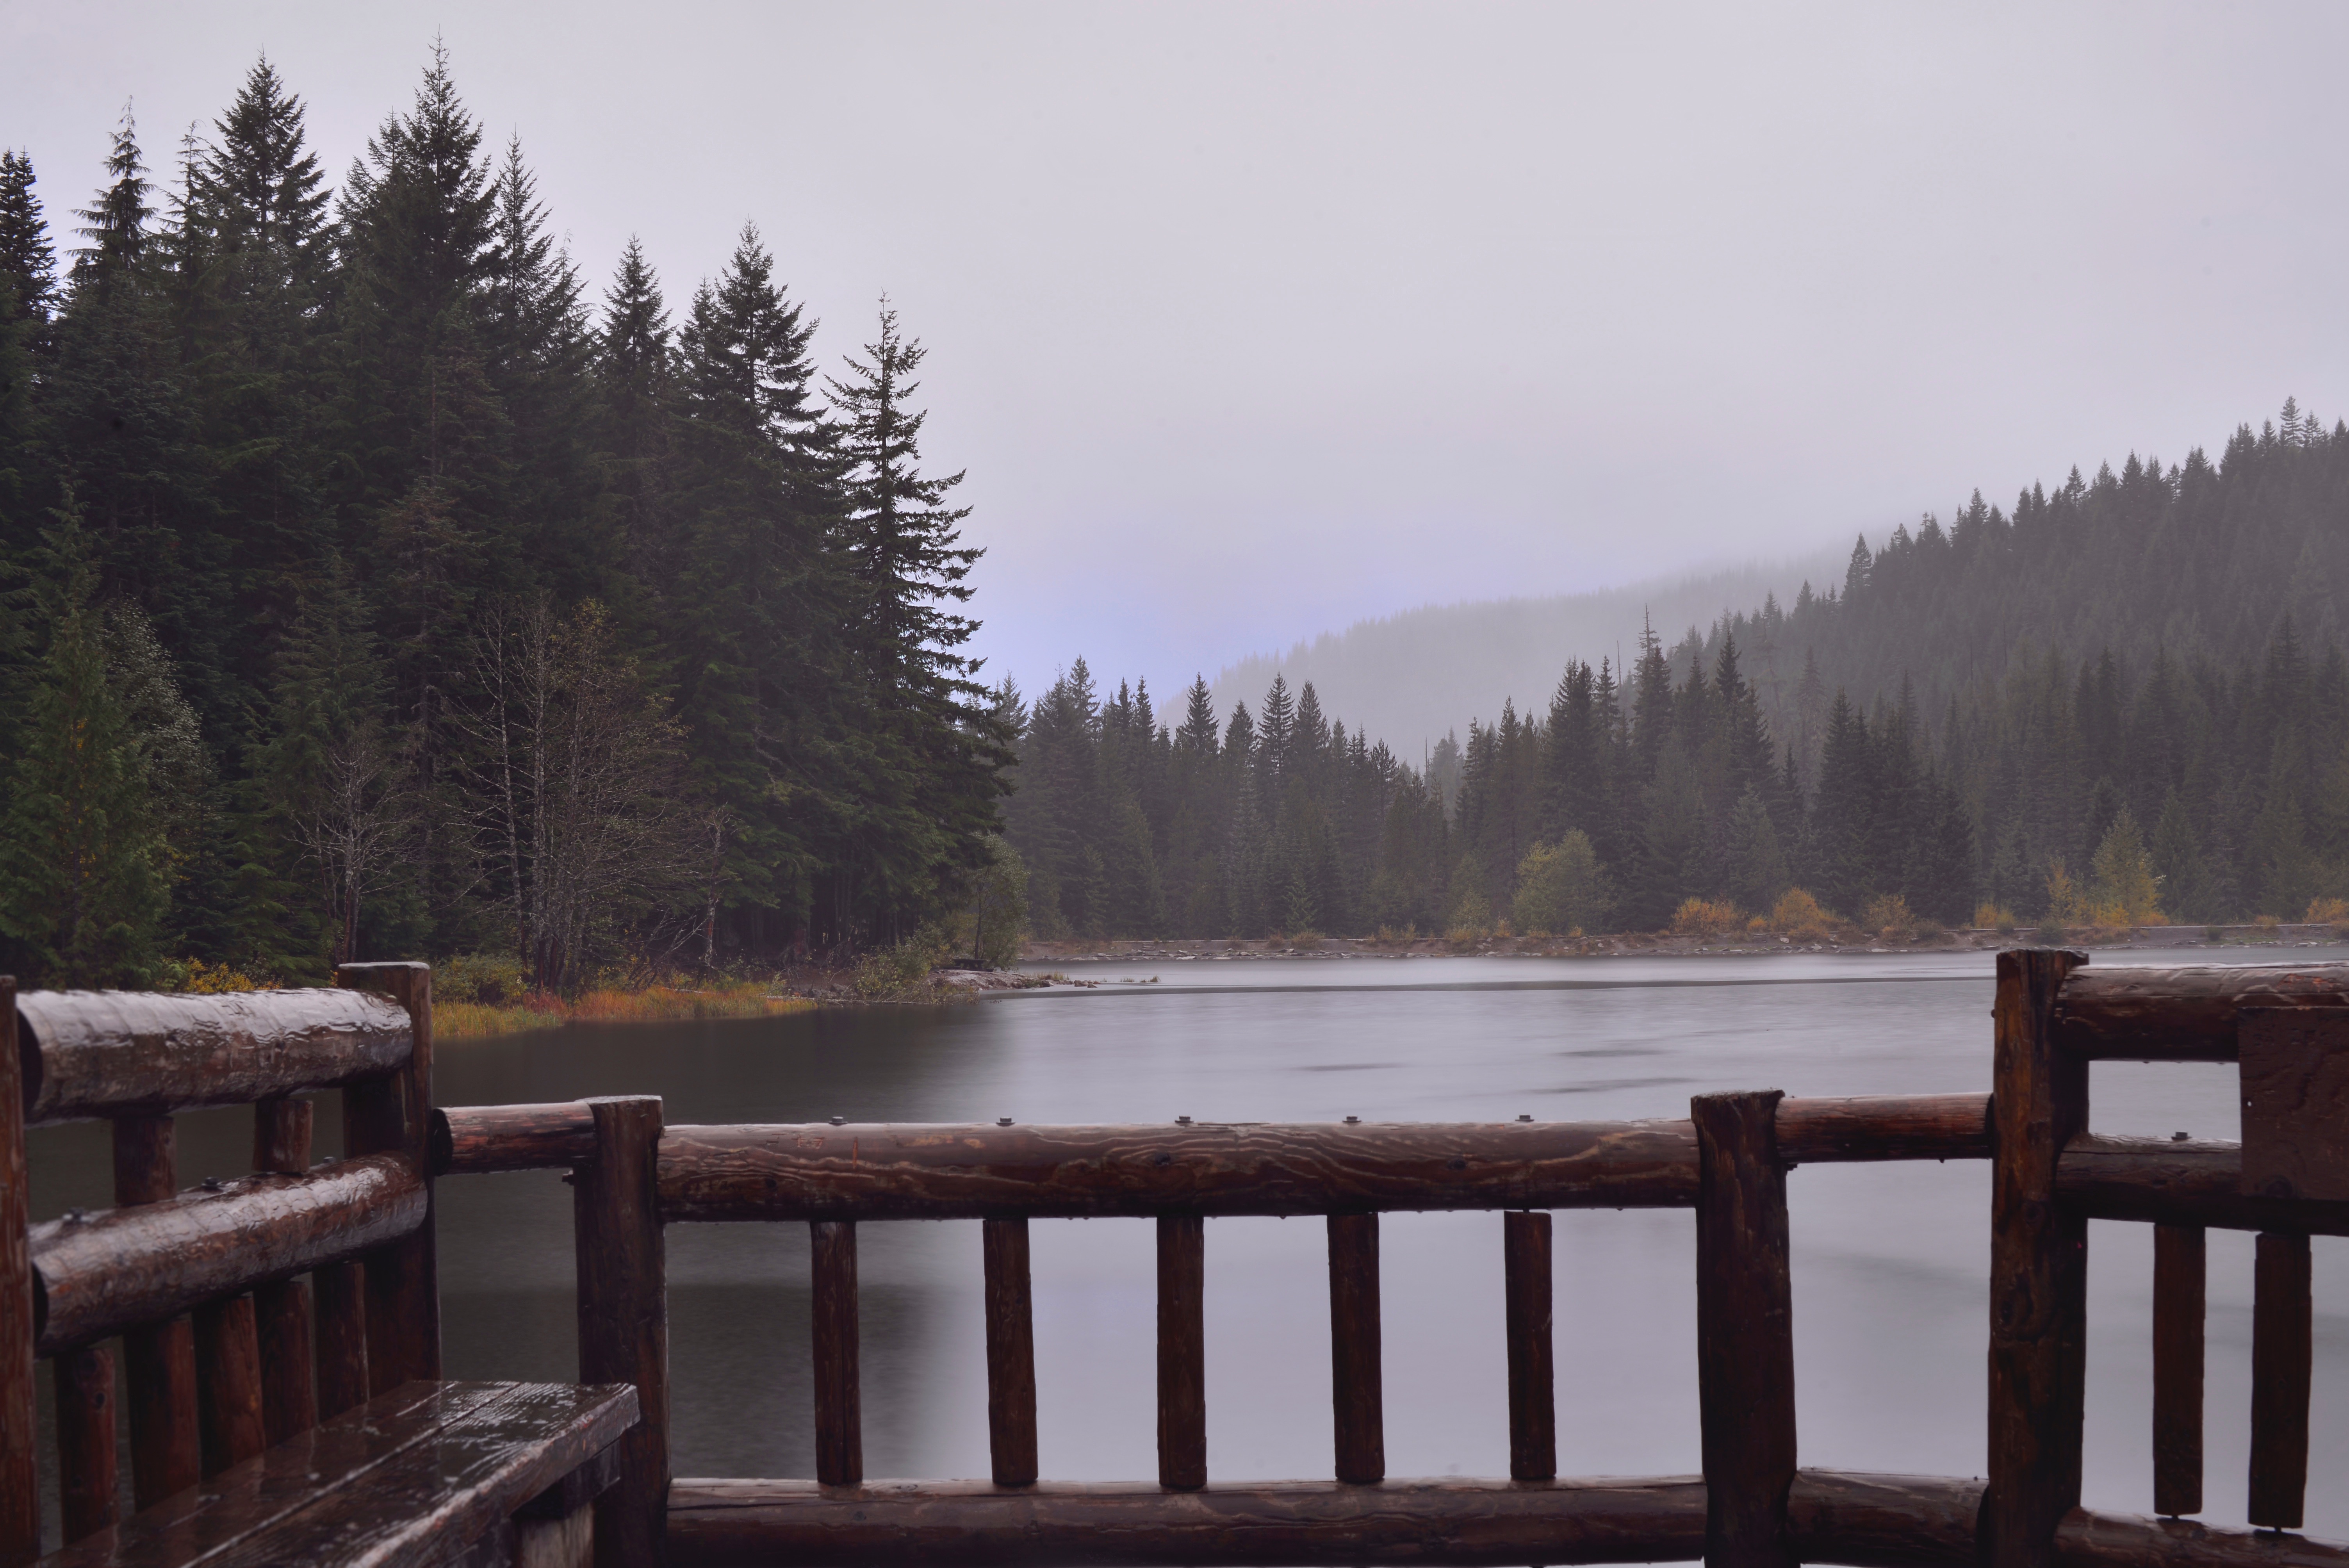
tree, water, nature, forest, outdoor, wilderness, mountain, snow, winter, morning, lake, river, reflection, weather, reservoir, season, body of water, atmospheric phenomenon